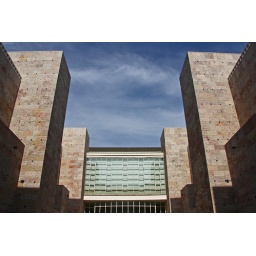
Symmetry in stone and glass